Abwärts (film)

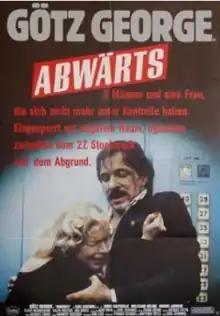

Abwärts (lit. "downwards", also known as "Out of Order") is a West German film directed by Carl Schenkel. It was released in 1984.